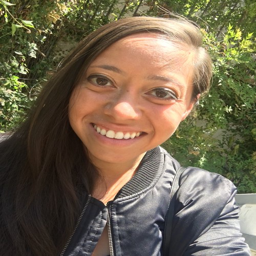
13 . i got cast for a tv show , but court did such a rad job covering up my face !